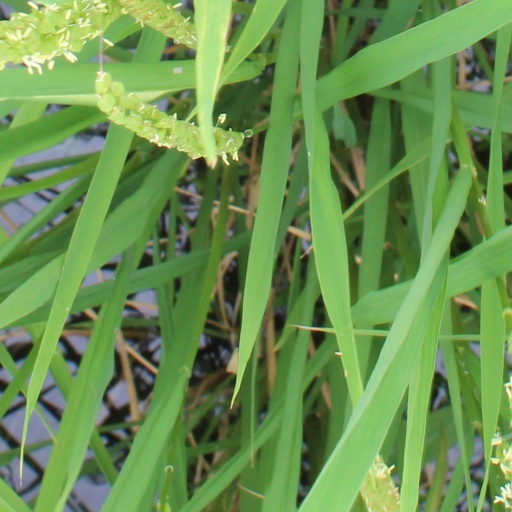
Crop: rice